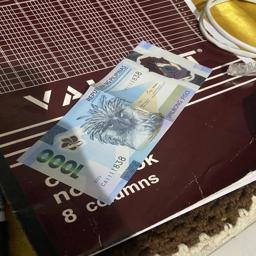
Label: 1000_New_Front